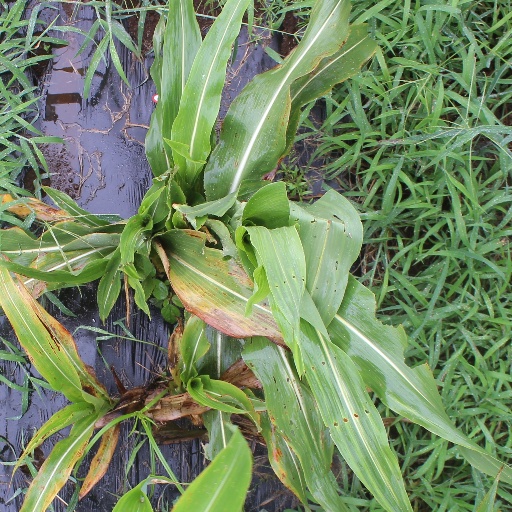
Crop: sorghum